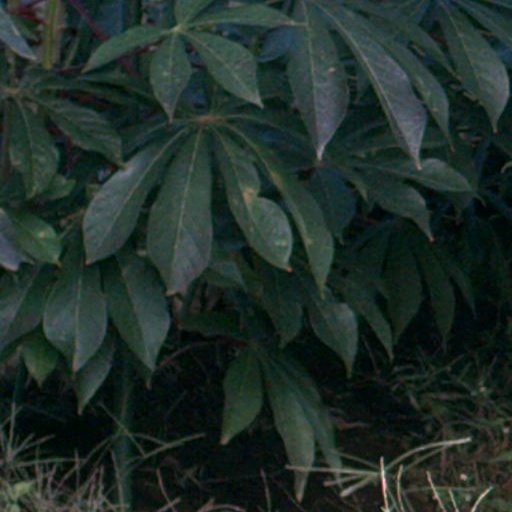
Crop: cassava